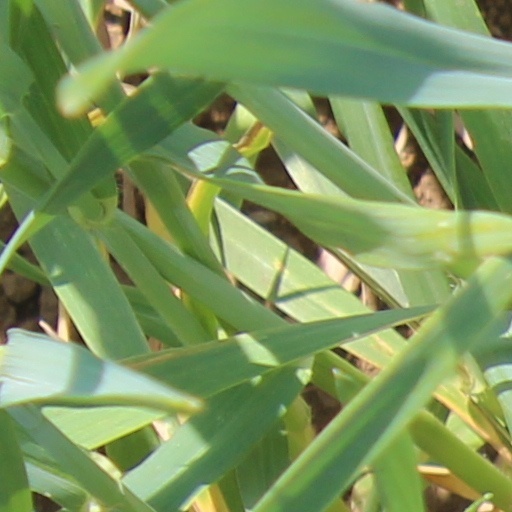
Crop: wheat